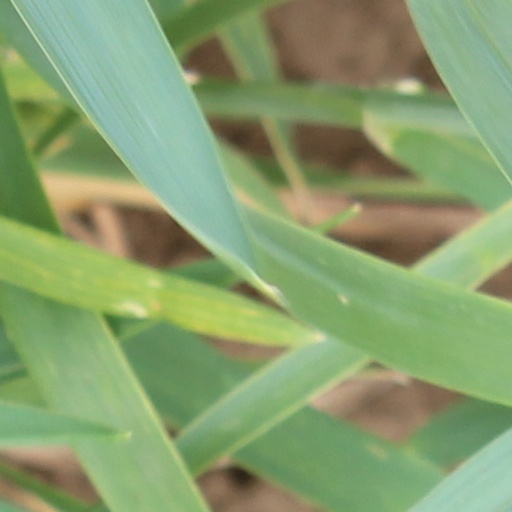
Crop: wheat